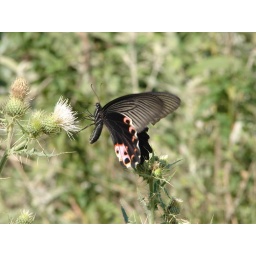
Found this beauty flying around this flower, Took this shot standing 6 or 7 feet far away from the target.